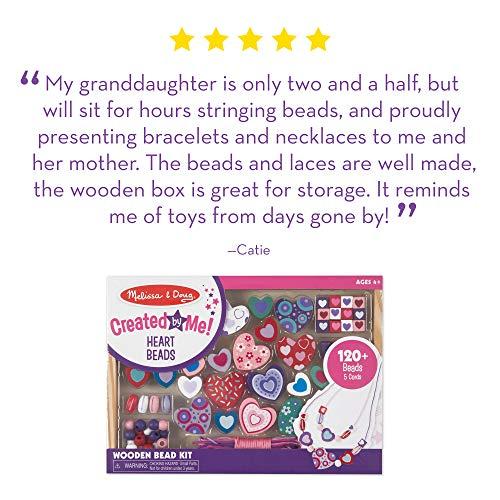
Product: Melissa & Doug Created By Me! Heart Beads Wooden Bead Set - The Original (Jewelry-Making Kit, Over 120 Beads, 5 Cords, Great Gift for Girls and Boys – Best for 4, 5, 6, 7 and 8 Year Olds)
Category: Toys & Games | Arts & Crafts | Craft Kits | Jewelry
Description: EASY-TO-USE WOODEN HEART BEAD SET: The Melissa and Doug Created By Me Heart Beads Wooden Bead Set is an easy-to-use arts and crafts kit for designing and stringing necklaces and more.
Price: $8.92
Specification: ProductDimensions:10x7x1inches|ItemWeight:8ounces|ShippingWeight:8.8ounces(Viewshippingratesandpolicies)|DomesticShipping:ItemcanbeshippedwithinU.S.|InternationalShipping:ThisitemcanbeshippedtoselectcountriesoutsideoftheU.S.LearnMore|ASIN:B004PBLOPU|Itemmodelnumber:4175|Manufacturerrecommendedage:4-7years